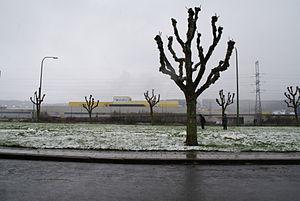
L'usine Phenix Works est une aciérie située à Flémalle-Haute dans la province de Liège en Belgique. L'entreprise a été fondée en 1905 par Paul Borgnet et fait partie de la SA Phenix Work en 1911. Les usines sont spécialisées dans les aciers revêtus, tels que les aciers galvanisés, le fer-blanc, etc.